Scout hall

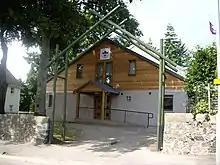
A Scout hall in Banchory, Scotland

A Scout hall (also Scout hut, Scout den or Scout headquarters) is a building owned or rented and used as a meeting place by a Scout Group.